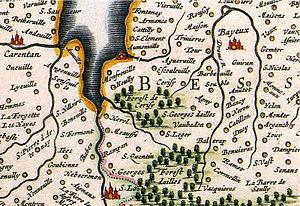
Site de Cerisy-la-Forêt et de la forêt de Cerisy sur la carte de Willem Blaeu.
Cerisy-la-Forêt est une commune française, située dans le département de la Manche en région Normandie, peuplée de 1 034 habitants. Elle bénéficie d'un important patrimoine environnemental et architectural.